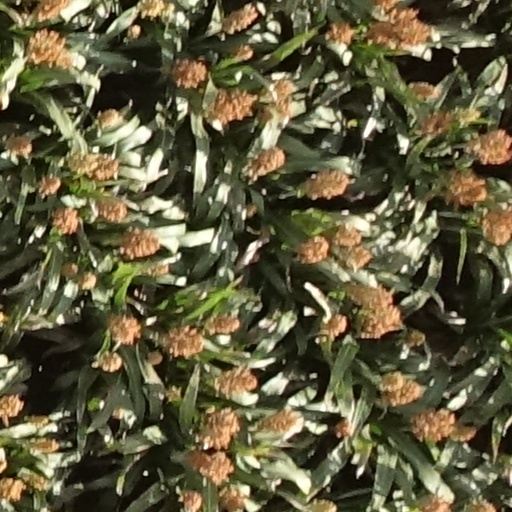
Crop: sorghum